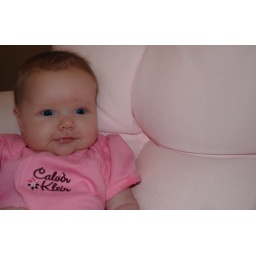
Lilly sitting in Mommy's chair (2 months)